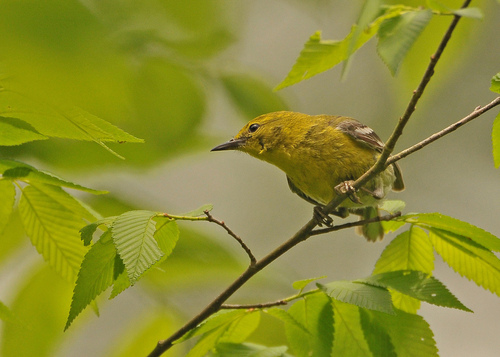
it is a greenish yellow small bird with a black eye, brown wings and white wingbars.
this bird's body is golden-yellow, with slight tinges of black mixed throughout.
this is a yellow bird with a grey wing and a pointy beak.
this little bird has a yellow belly and breast with a gray wing and white wingbar.
little yellow bird with brown wings and white wingbars and brown bill.
this bird is yellow with brown and has a long, pointy beak.
this small bird has a yellow covering with a long pointed beak.
this is a small green bird, with darker green wings, and a pointed bill.
a bird with a completely yellow breast and belly, with white wingbars.
this bird has wings that are grey and has a yellow belly
Species: Pine Warbler